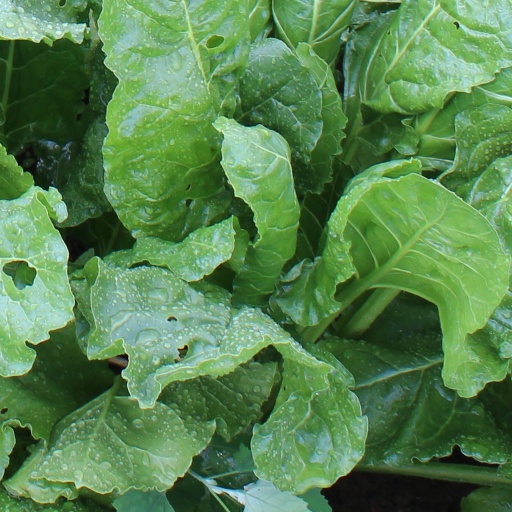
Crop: sugar beet